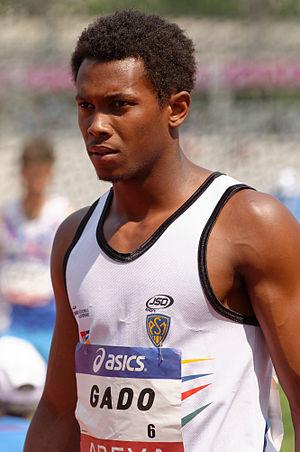
Ruben Gado pendant la finale du lancer de disque décathlon aux championnats de France d'athlétisme 2013 au Stade Charléty à Paris, le 13 juillet 2013.
Ruben Gado est un athlète français, spécialiste des épreuves combinées.